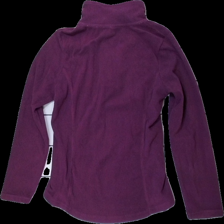
View: back
Type: Cardigan
Category: Ladies
Brand: Not in the list
Brand text on label: line one
Colors: Purple, Pink
Material: 100% polyester
Cut: Regular, Turtle neck
Size: XS
Season: Spring
Damage location: top center
Damage 2 location: middle center
Damage 3 location: bottom center
Price range: 50-100
Recommended usage: Reuse
Description: lila fleece tröja med dragkedja upptill